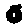
Label: 0